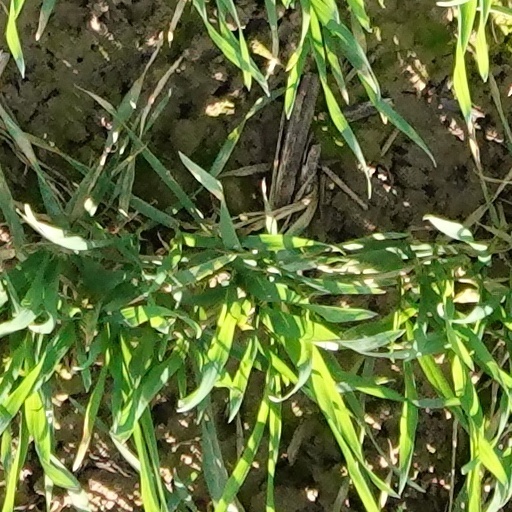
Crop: wheat